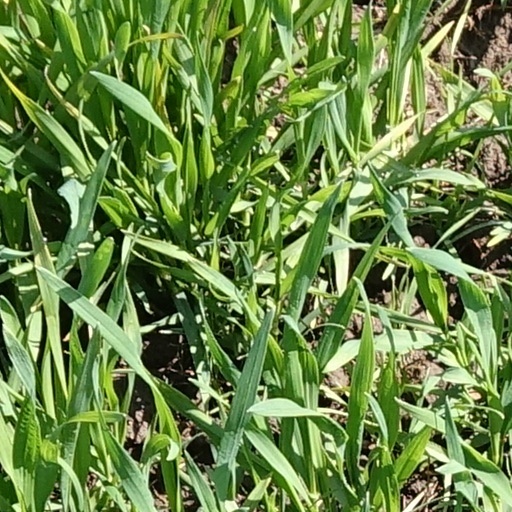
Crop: wheat